Alīna Skļemenova

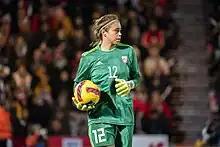

Alīna Skļemenova (born 15 March 2004) is a Latvian footballer who plays as a goalkeeper for FK RFS and the Latvia national team.